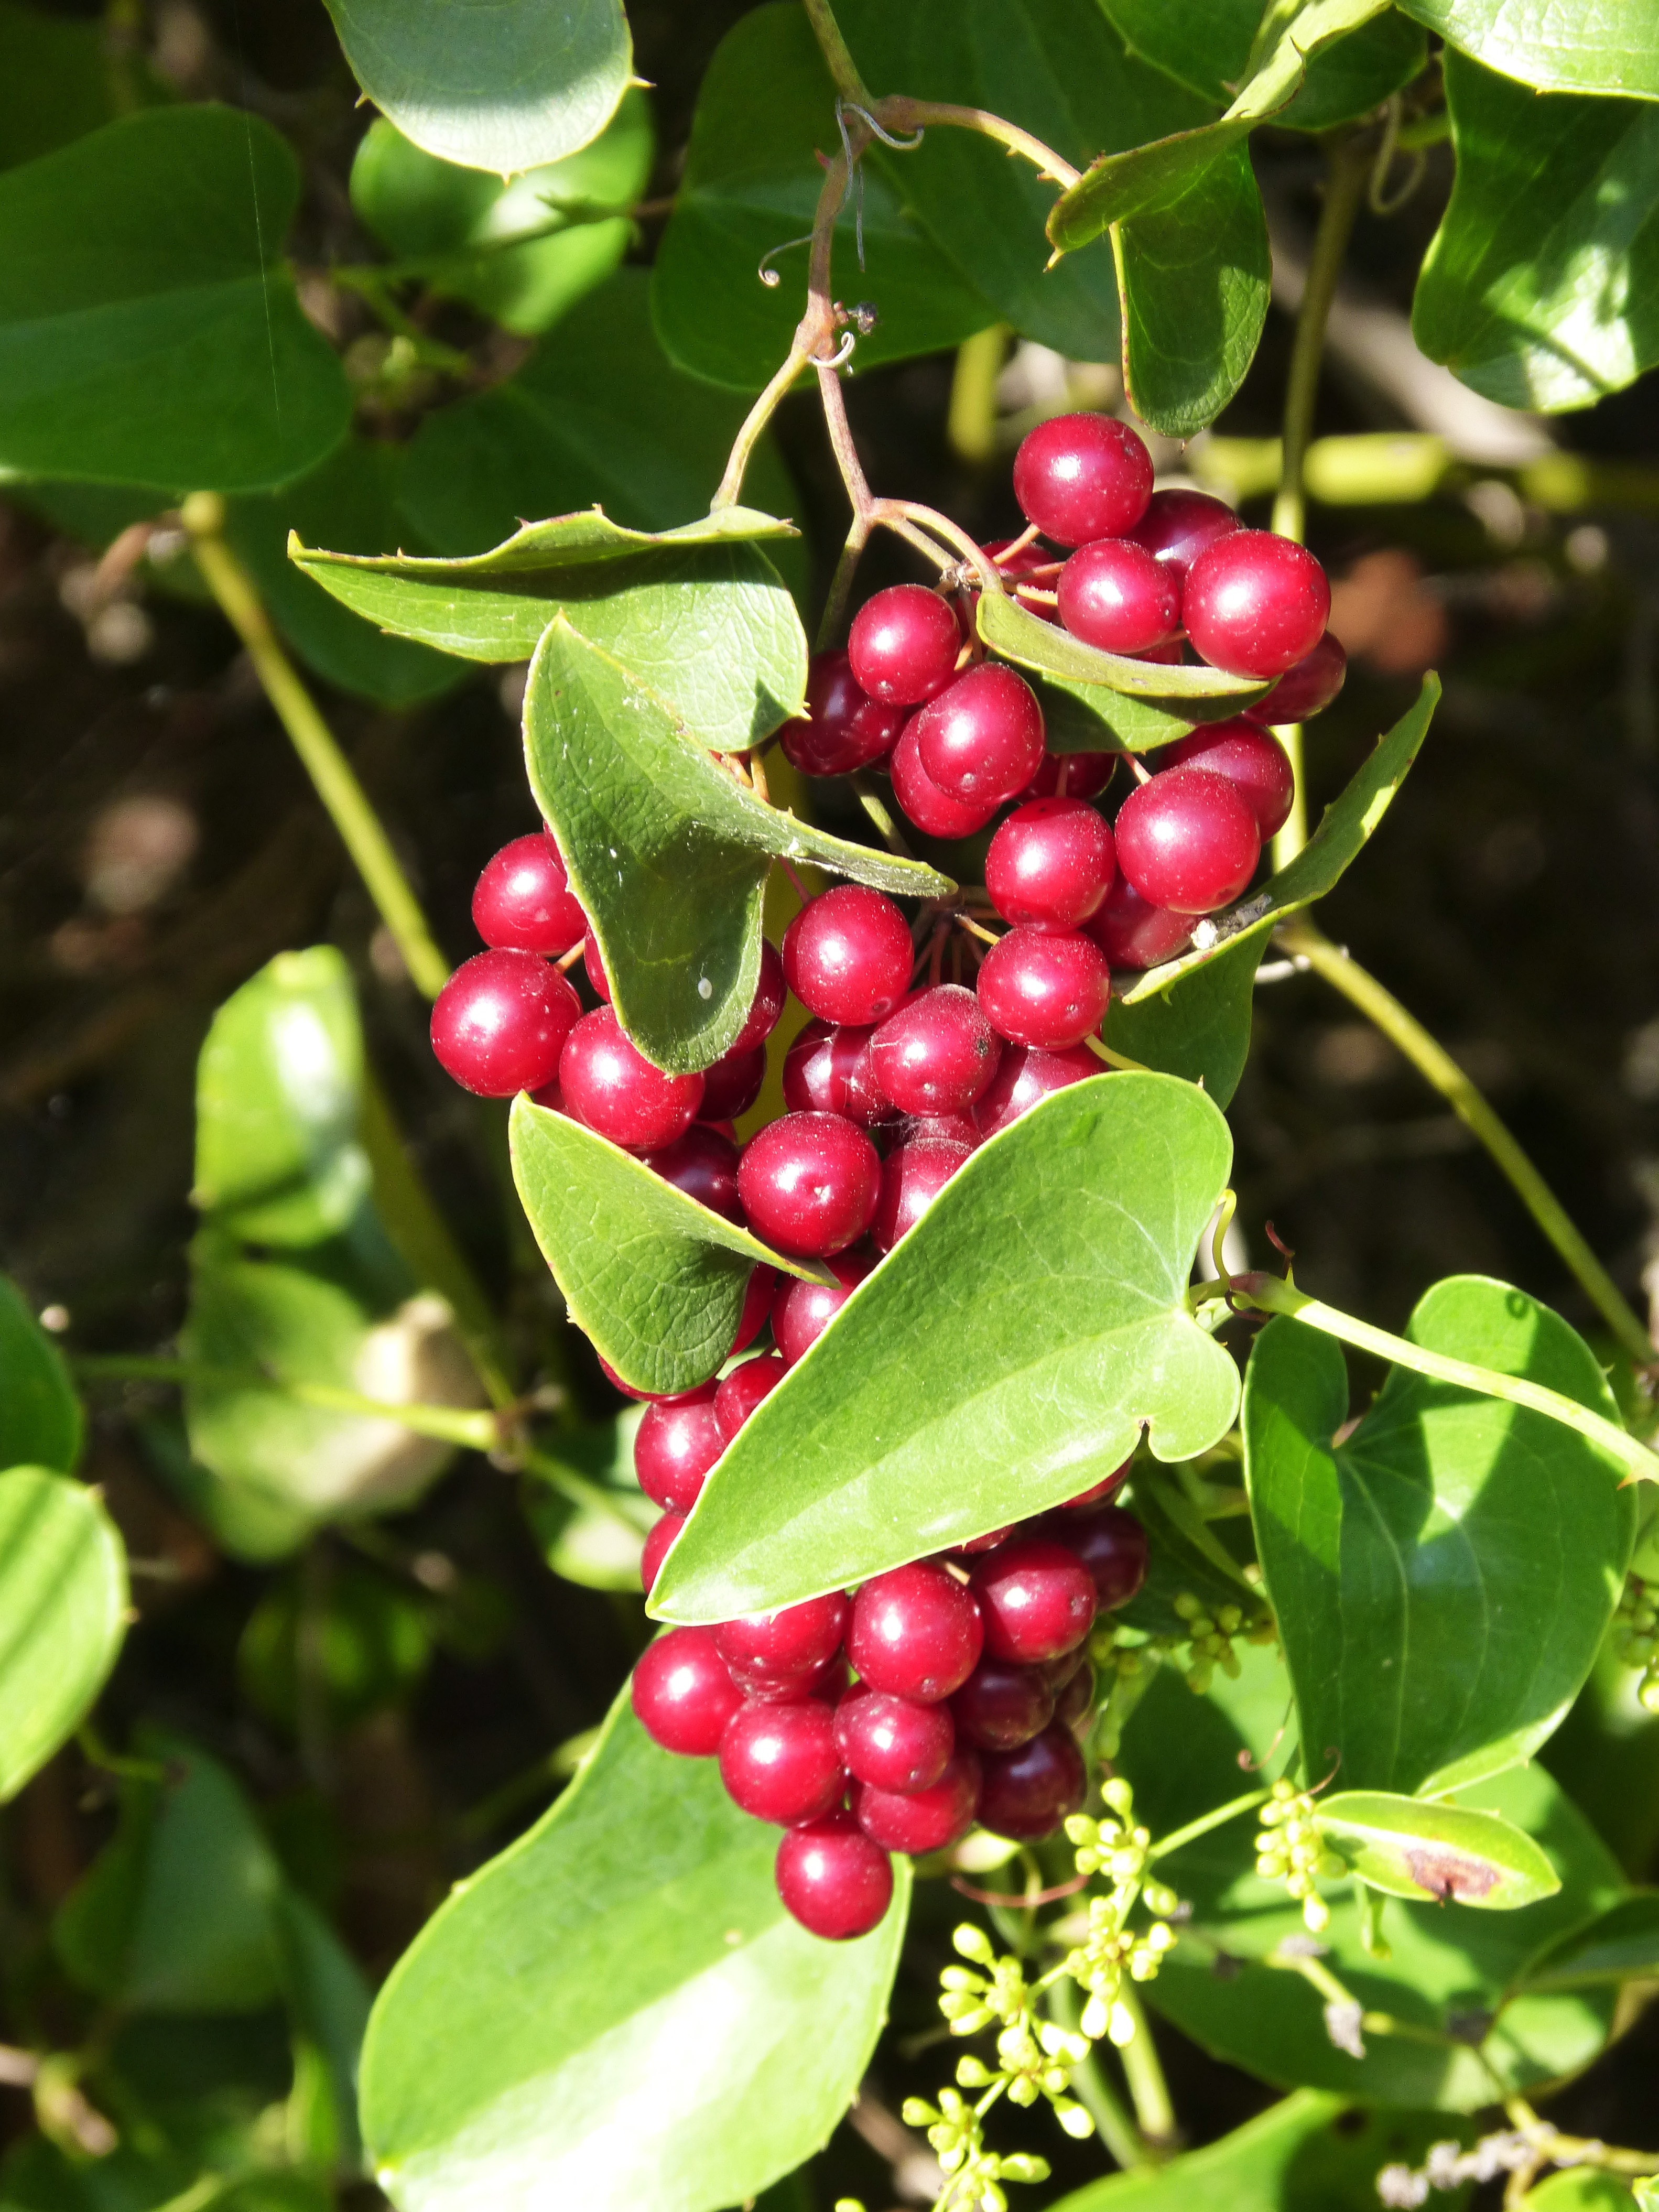
forest, plant, fruit, berry, leaf, flower, food, produce, evergreen, autumn, botany, flora, holly, berries, shrub, skewers, flowering plant, acerola, malpighia, chokecherry, lingonberry, coccoloba uvifera, woody plant, land plant, aquifoliaceae, aquifoliales, arctostaphylos uva ursi, schisandra